Log-normal distribution

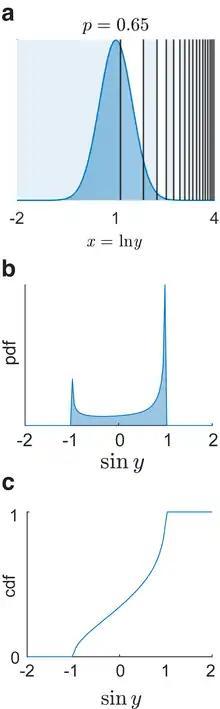
a. formula_54 is a log-normal variable with formula_55 is computed by transforming to the normal variable formula_56, then integrating its density over the domain defined by formula_57 (blue regions), using the numerical method of ray-tracing. b & c. The pdf and cdf of the function formula_58 of the log-normal variable can also be computed in this way.

The probability content of a log-normal distribution in any arbitrary domain can be computed to desired precision by first transforming the variable to normal, then numerically integrating using the ray-trace method. (Matlab code)